Sakina Jaffrey

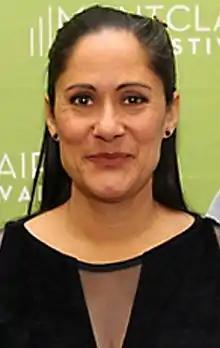
Jaffrey at the 2014 Montclair Film Festival

Jaffrey was born in New York City, the youngest daughter of Indian-born parents, actress and food and travel writer Madhur Jaffrey, and actor Saeed Jaffrey. Her parents divorced when she was three years old, and she grew up estranged from her father, who subsequently moved to the United Kingdom.